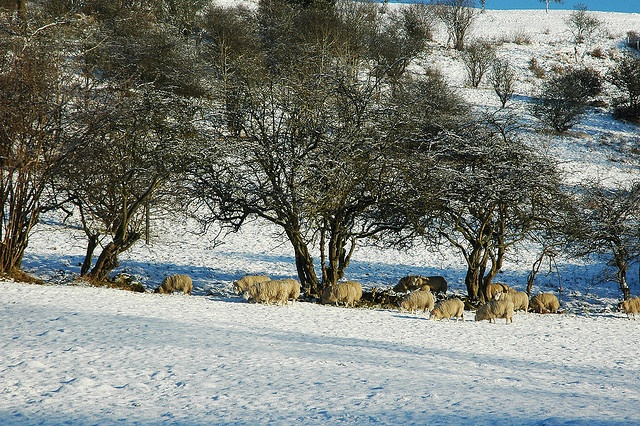
some animals in the snow and some trees
A heard of animals are walking through the snow.
Some animals that are in the snow together.
a group of sheep in a field covered in snow
Bare trees and small rocks on a snowy hill.